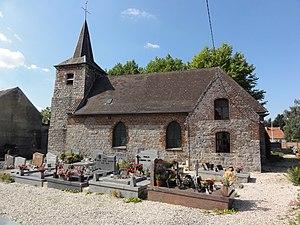
Capelle (Nord, Fr) église, vue latérale
Capelle est une commune française située dans le département du Nord, en région Hauts-de-France.